Walter Hallstein

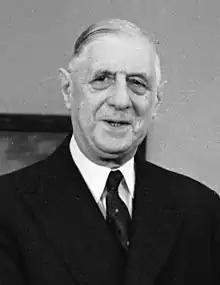
Portrait photograph of Charles de Gaulle

On 6 June 1955, Adenauer, who had until then been Foreign Minister as well as Chancellor, appointed Heinrich von Brentano foreign minister and there was a reshuffling of responsibilities, but Hallstein retained the trust of Adenauer and continued to attend cabinet meetings. Herbert Blankenhorn, who until then been the head of the Political Department of the Foreign Office, became the German Permanent Representative to NATO in Paris; Wilhelm Grewe took over the Political Department under Hallstein and was made Hallstein's deputy.